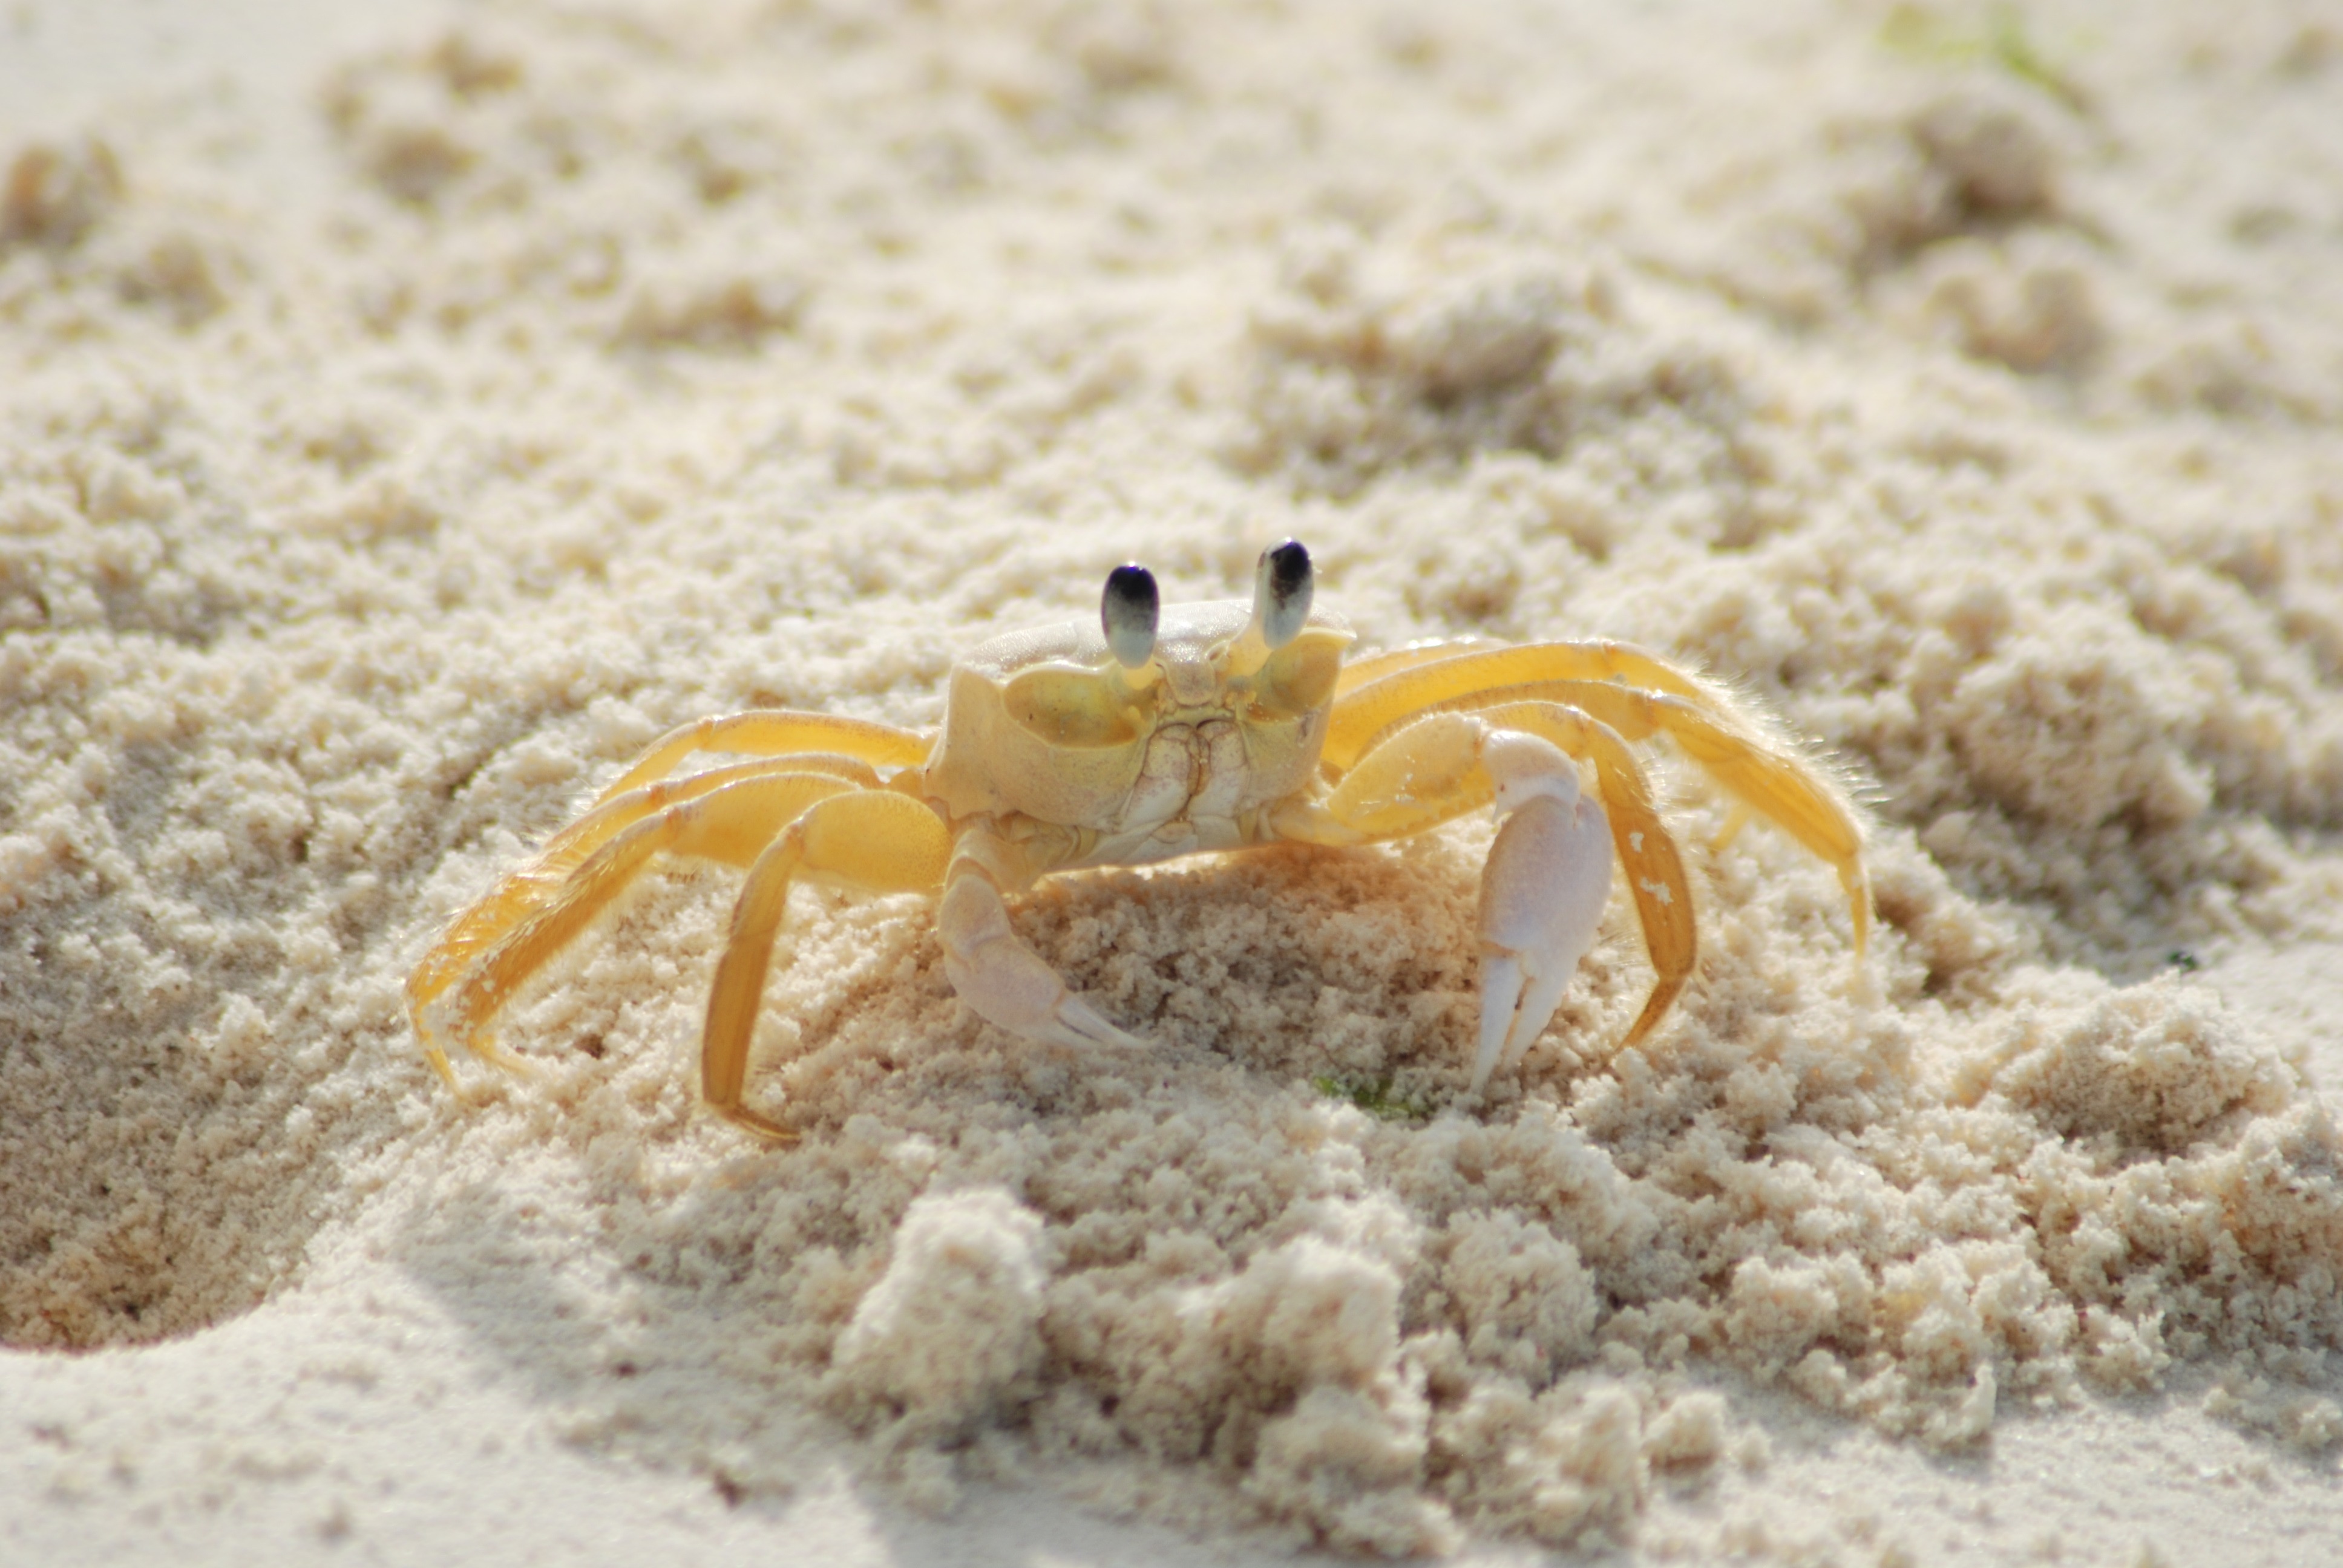
beach, sand, ocean, tide, shoreline, food, biology, seafood, yellow, fauna, crab, invertebrate, close up, crustacean, macro photography, arthropod, marine biology, ocypodidae, decapoda, animal source foods, fiddler crab, dungeness crab, ocypode quadrata, atlantic ghost crab, ghost crab